Solomon Joseph Solomon

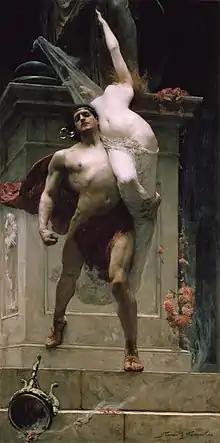
"Ajax and Cassandra" (1886). In the collection of the Art Gallery of Ballarat in Victoria, Australia

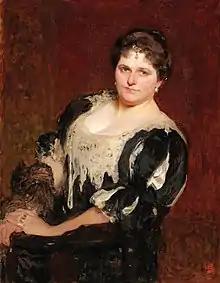
Portrait of French mezzo-soprano Blanche Marchesi

Solomon Joseph Solomon (16 September 1860 – 27 July 1927) was a British painter, a founding member of the New English Art Club and member of the Royal Academy.